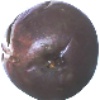
Label: Passion Fruit 1